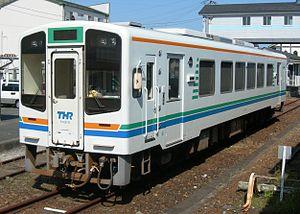
La ligne Tenryū Hamanako est l'unique ligne ferroviaire de la compagnie Tenryū Hamanako Railroad située dans la préfecture de Shizuoka au Japon. Elle relie la gare de Kakegawa à celle de Shinjohara. Elle est également appelée ligne Tenhama.
La Tenryū Hamanako Railroad Co., Ltd., également appelée Tenhama, est une compagnie de transport de passagers qui exploite une ligne de chemin de fer dans la préfecture de Shizuoka, au Japon.